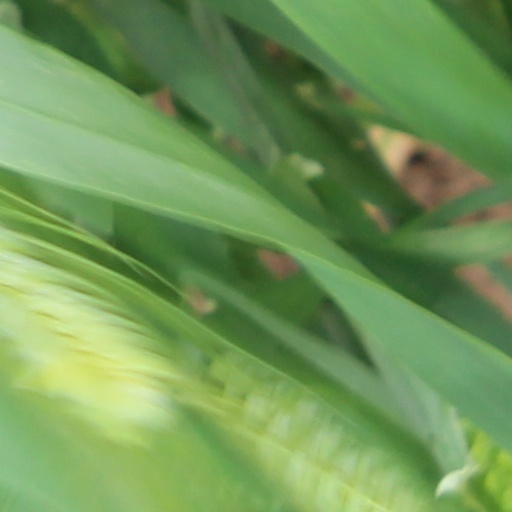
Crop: wheat